Sophienberg

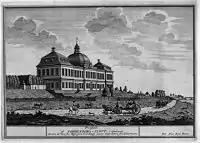
Sophienberg House in 1758 depicted by Johan Jacob Bruun

Sophienberg was built by king Christian VI and queen Sophie Magdalene. They had already almost completed the much larger Hirschholm a few kilometers away but wanted a hideaway closer to the coast from which it would be possible to enjoy the view of the water and the passing ships. Court architect Nicolai Eigtved began the construction of a small pavilion in 1742 but an expansion began immediately after its completion and the house was therefore not completed until 1746. The Baroque-style house had a five-bay avant-corps (median risalit) topped by a copper clad dome and a projecting four-bay pavilion at each end of the facade.